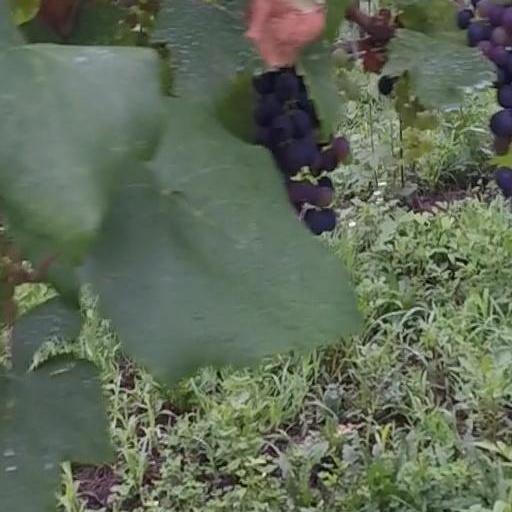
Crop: grape